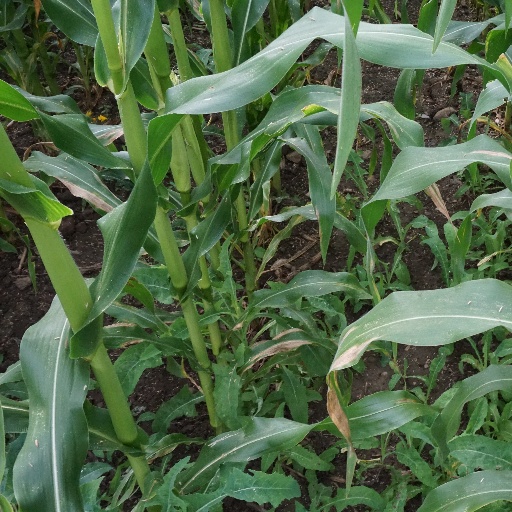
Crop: maize; corn